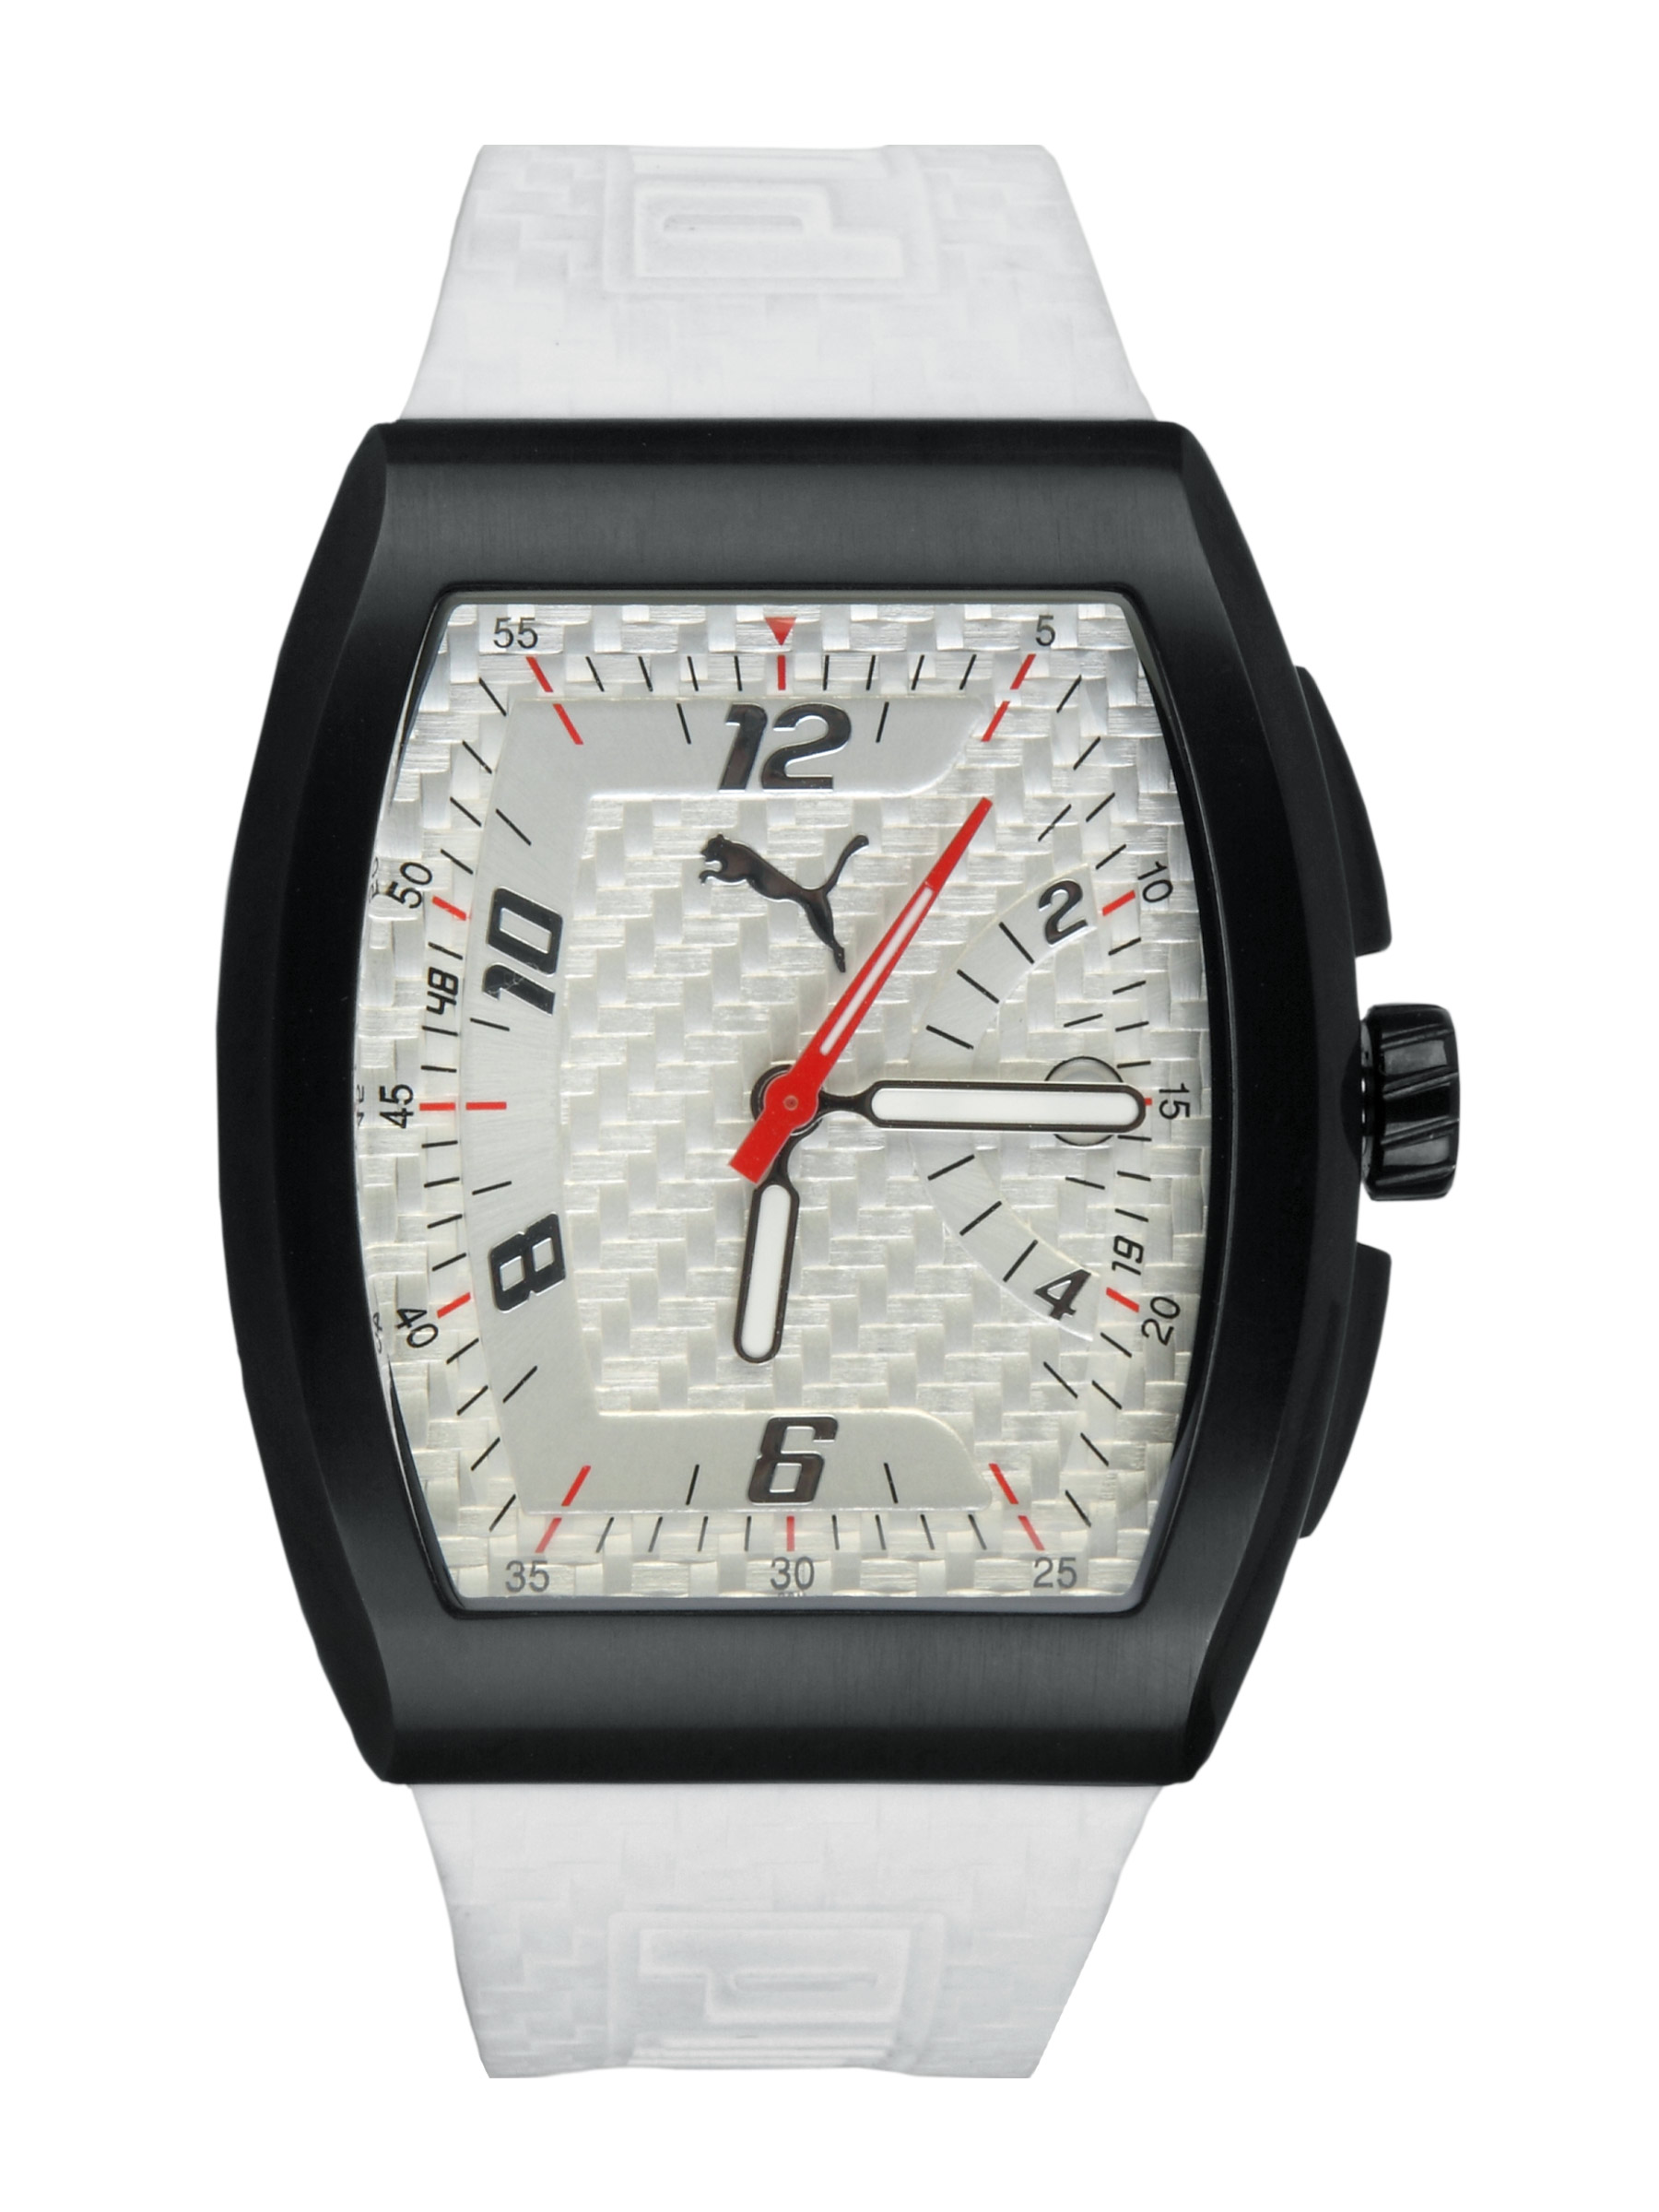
Puma Men Acceleration White Watch
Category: Accessories / Watches / Watches
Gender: Men
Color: White
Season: Winter 2016
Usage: Casual